Yangmingism

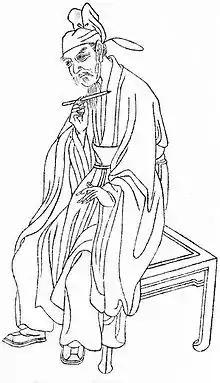
Lu Jiuyuan

In 1472, Yangming was born in a rich household in Yuyao, Zhejiang. Yangming's father ranked first place in the imperial examination in 1481, thus he had been expecting his children to inherit his knowledge and start their career by participating in the imperial examination.